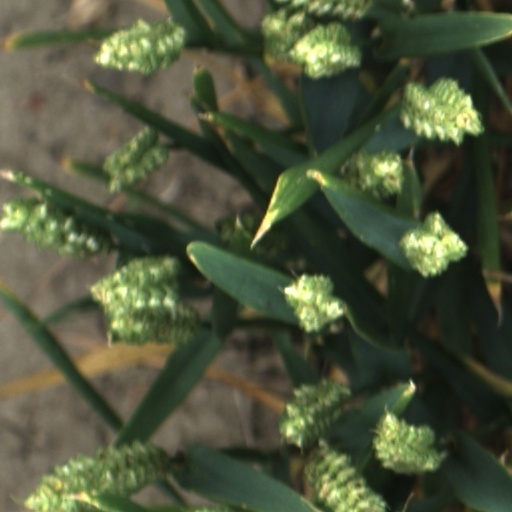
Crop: wheat